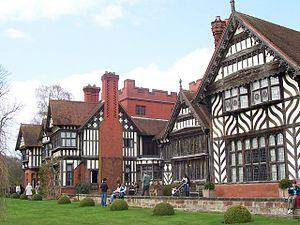
Cette liste des musées des West Midlands, Angleterre contient des musées qui sont définis dans ce contexte comme des institutions qui recueillent et soignent des objets d'intérêt culturel, artistique, scientifique ou historique. leurs collections ou expositions connexes disponibles pour la consultation publique. Sont également inclus les galeries d'art à but non lucratif et les galeries d'art universitaires. Les musées virtuels ne sont pas inclus.
Wolverhampton est une ville britannique située dans les West Midlands. Elle a le statut de Cité.